Roskette

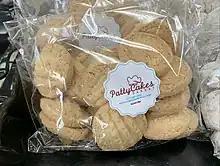

Rosketti or rosketi are traditional Chamorro cornstarch cookies.